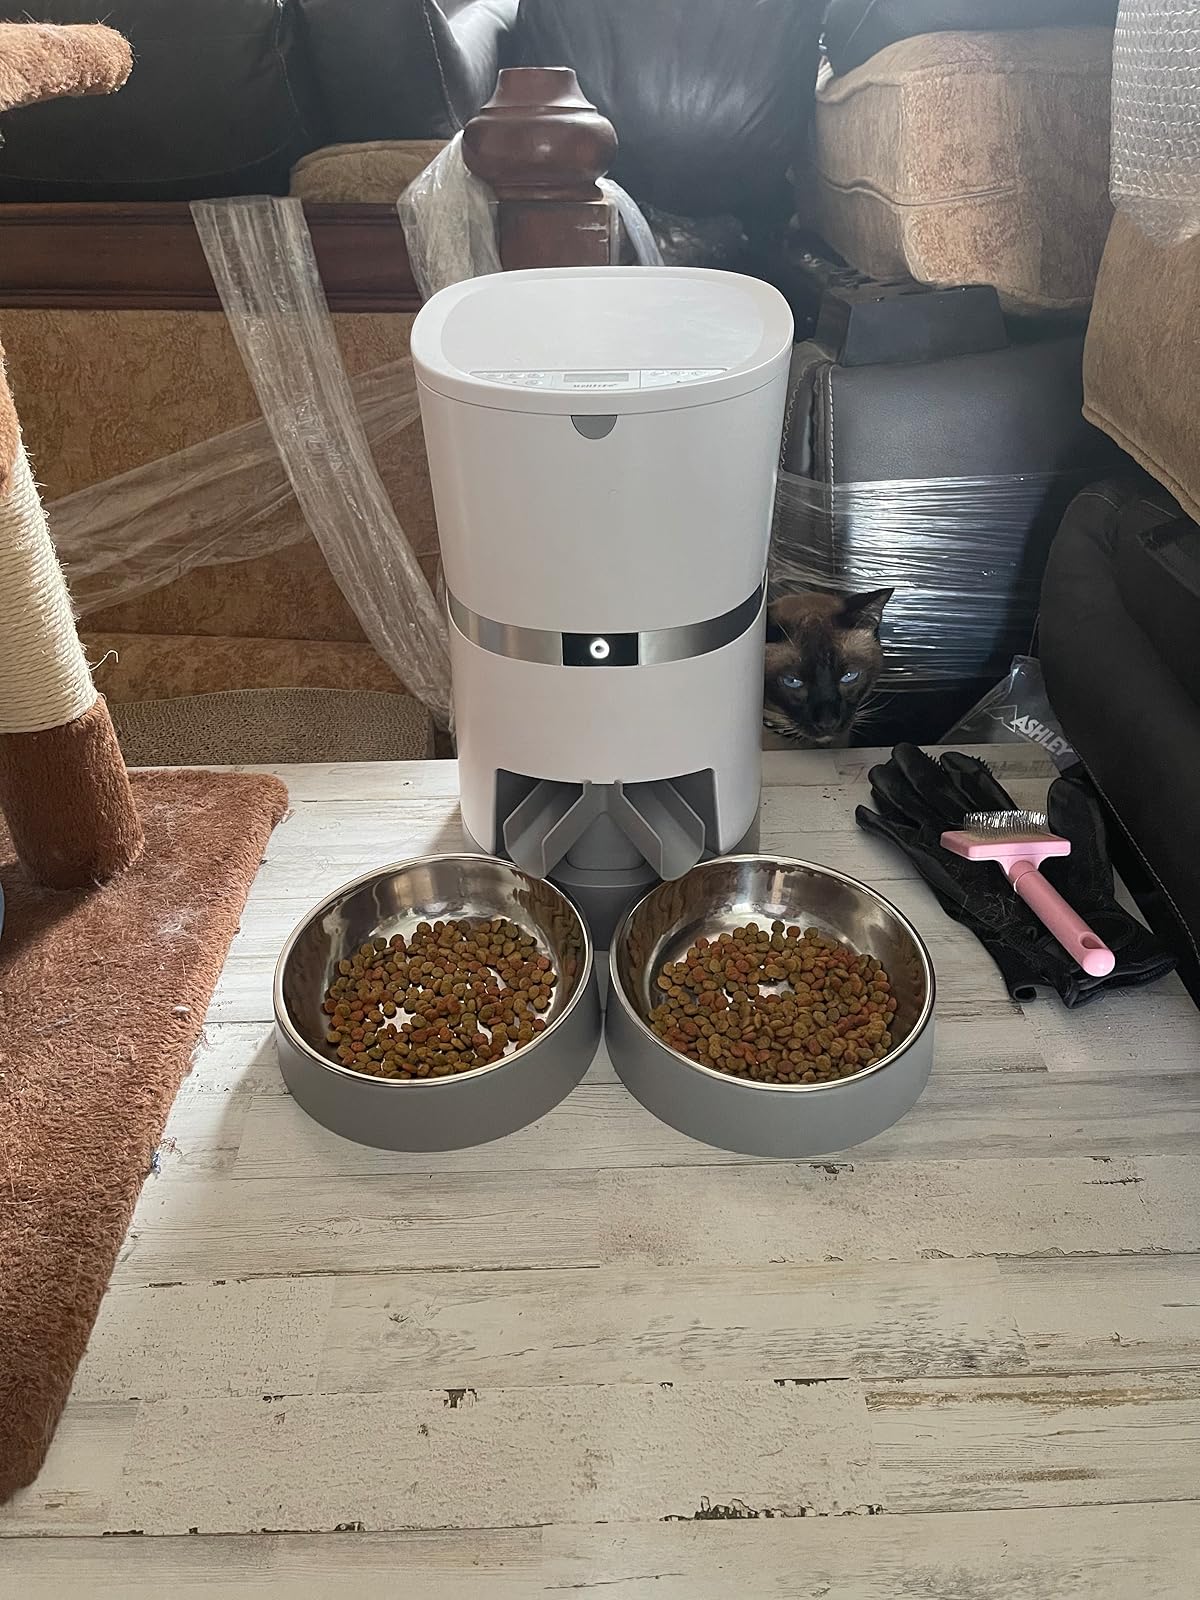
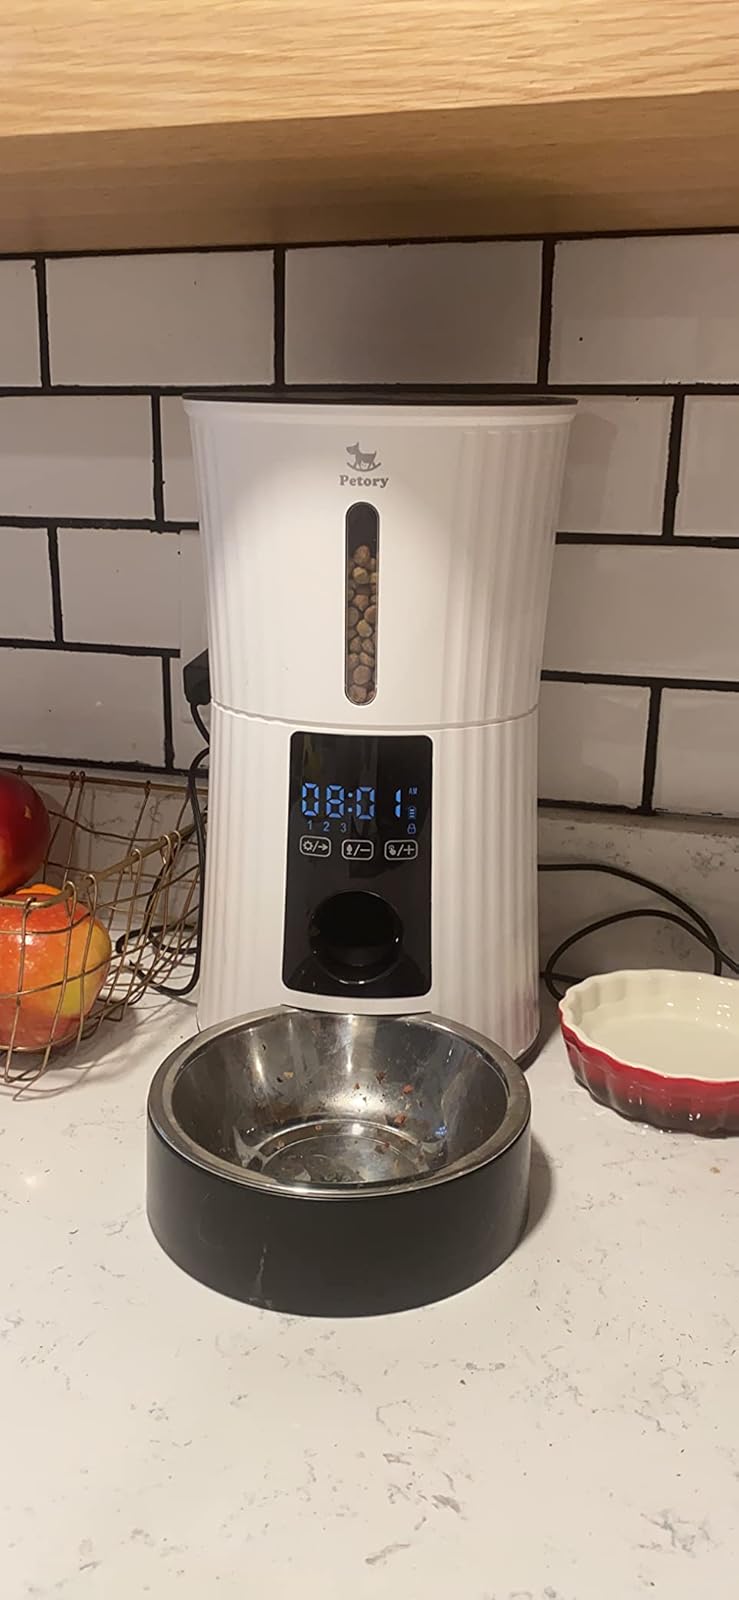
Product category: items_feeder
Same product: no